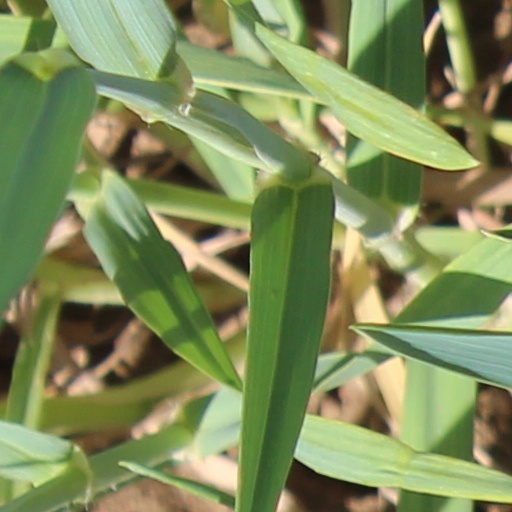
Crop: wheat